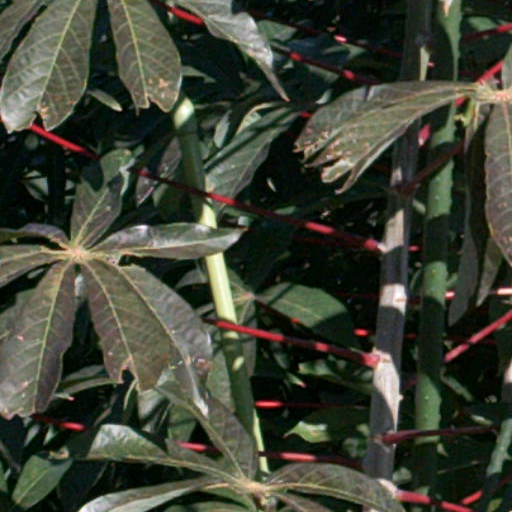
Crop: cassava